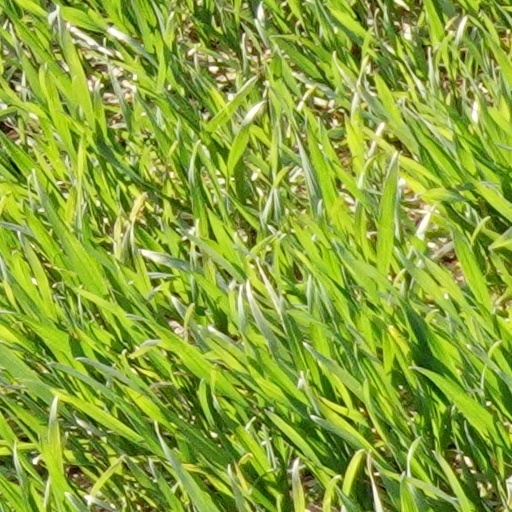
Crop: wheat